Illang: The Wolf Brigade

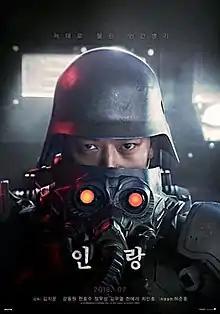
Theatrical poster

Illang: The Wolf Brigade (also known as "Inrang") is a 2018 South Korean science fiction action film directed by Kim Jee-woon and starring Gang Dong-won, Han Hyo-joo, Jung Woo-sung and Kim Mu-yeol. It is a live action adaptation of the 1999 Japanese animated film "", itself based on Mamoru Oshii's manga "Kerberos Panzer Cop" and his wider "Kerberos Saga".